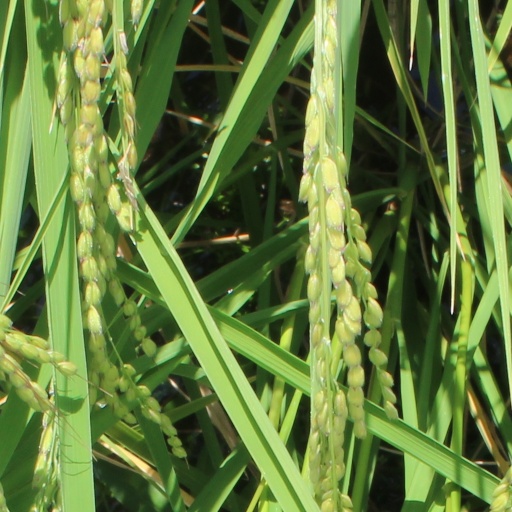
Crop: rice